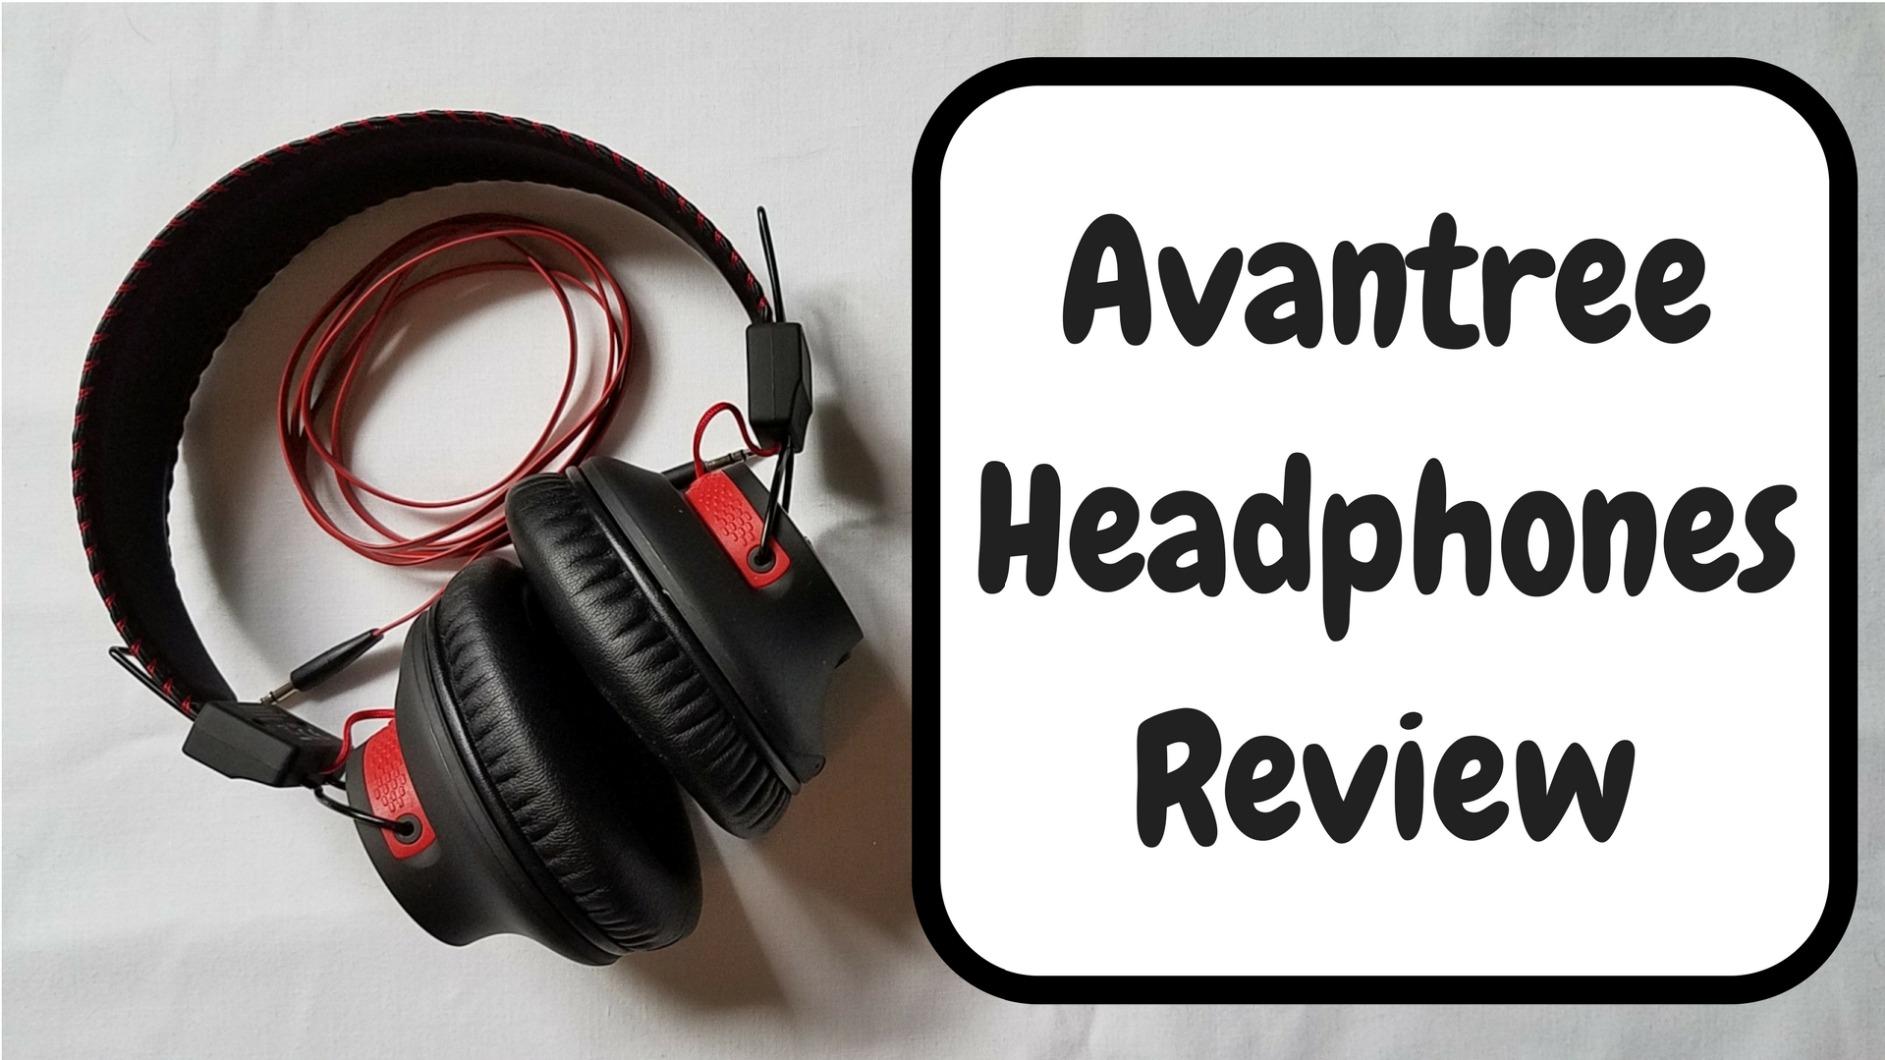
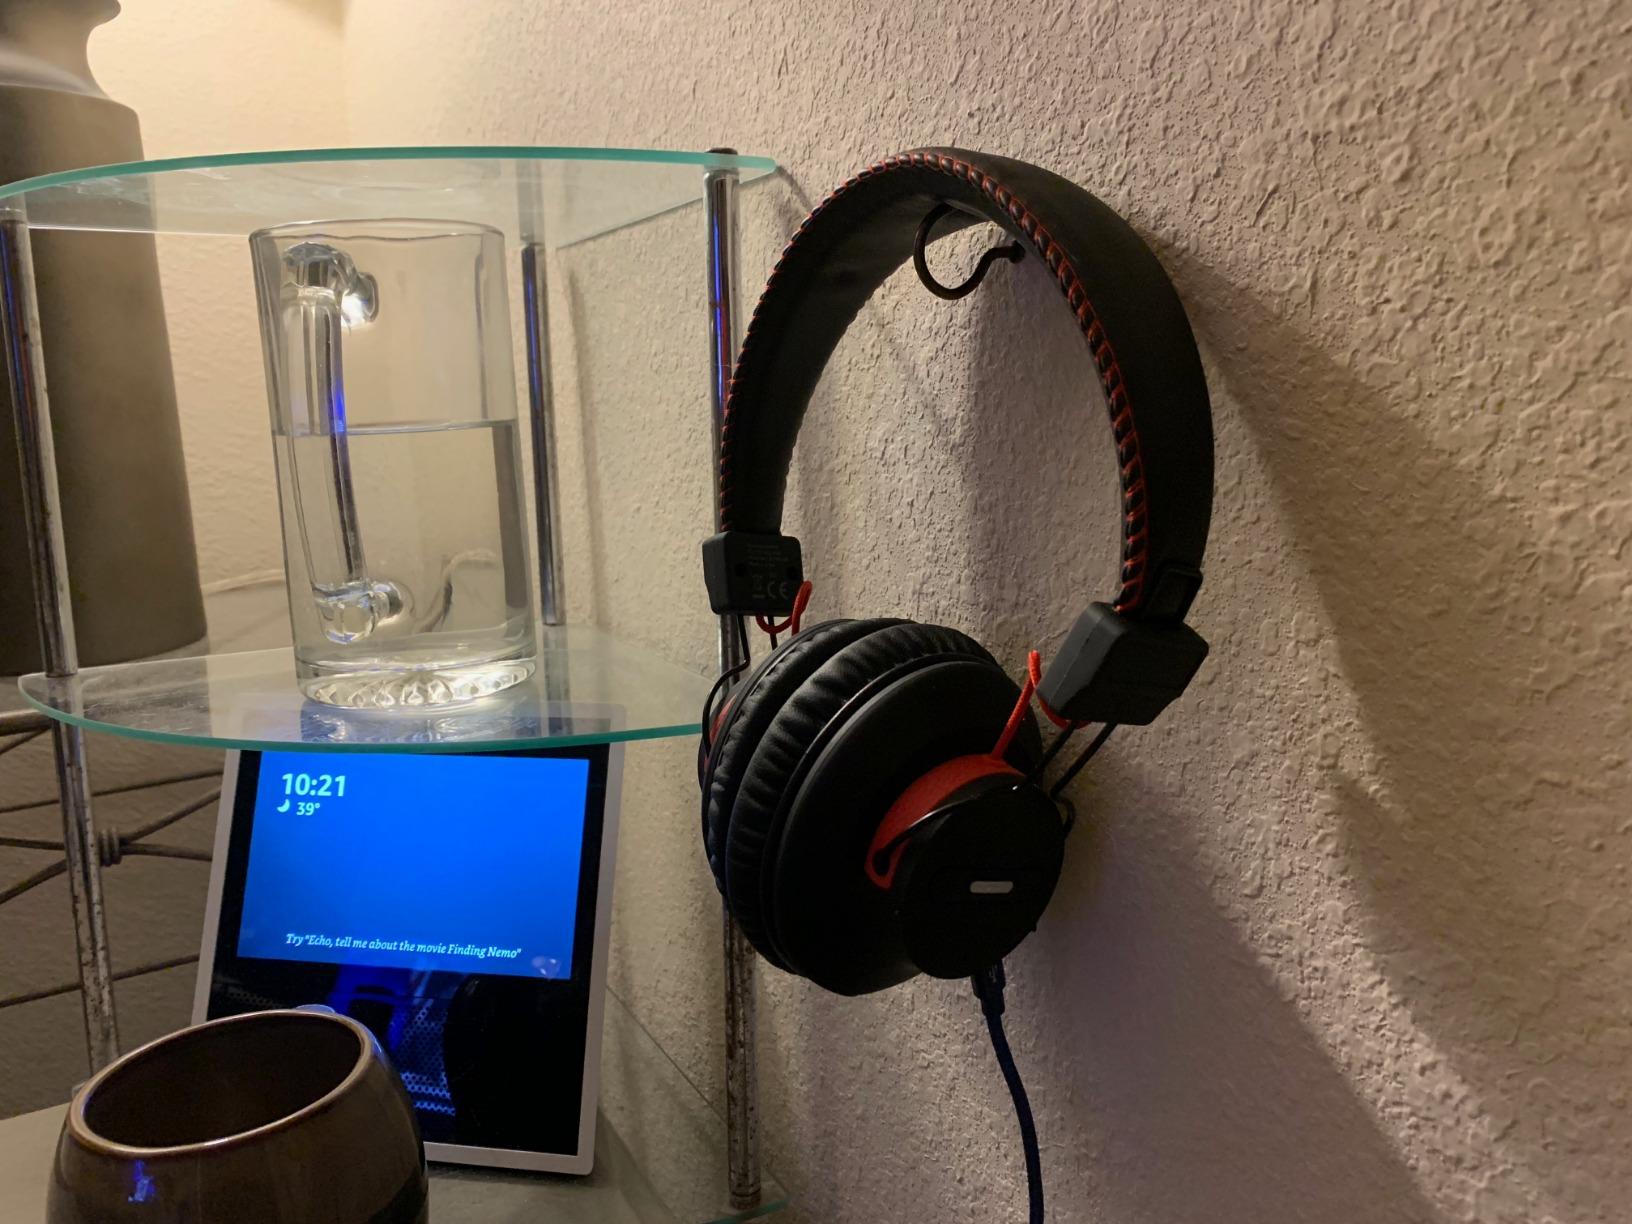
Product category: headphones
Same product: yes